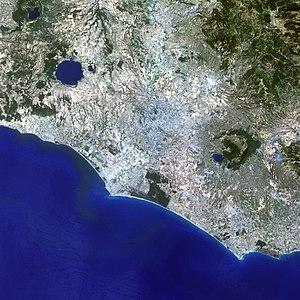
L'Aire métropolitaine de Rome est l'agglomération centrée autour de la ville de Rome, la capitale italienne, dans le Latium, Italie centrale.